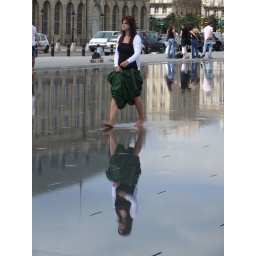
The water mirror fountain in Bordeaux.